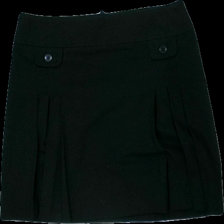
View: front
Type: Skirt
Category: Ladies
Brand: Lindex
Colors: Black
Material: 63% polyester 37% bomull
Pattern: Other
Cut: Regular
Size: 40
Season: All
Stains: Minor
Damage: små smutsfläckar
Damage location: middle center
Price range: <50
Recommended usage: Reuse
Description: kjol med veckat tyg